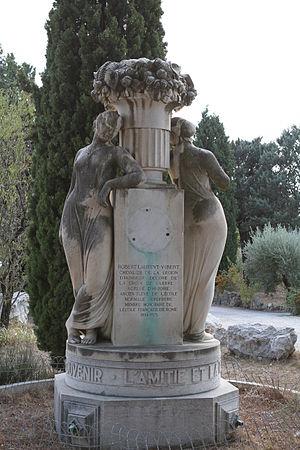
Statue dédiée à Robert Laurent-Vibert, près du château de Lourmarin (Vaucluse, France)
Robert Laurent-Vibert est un historien et un industriel français.